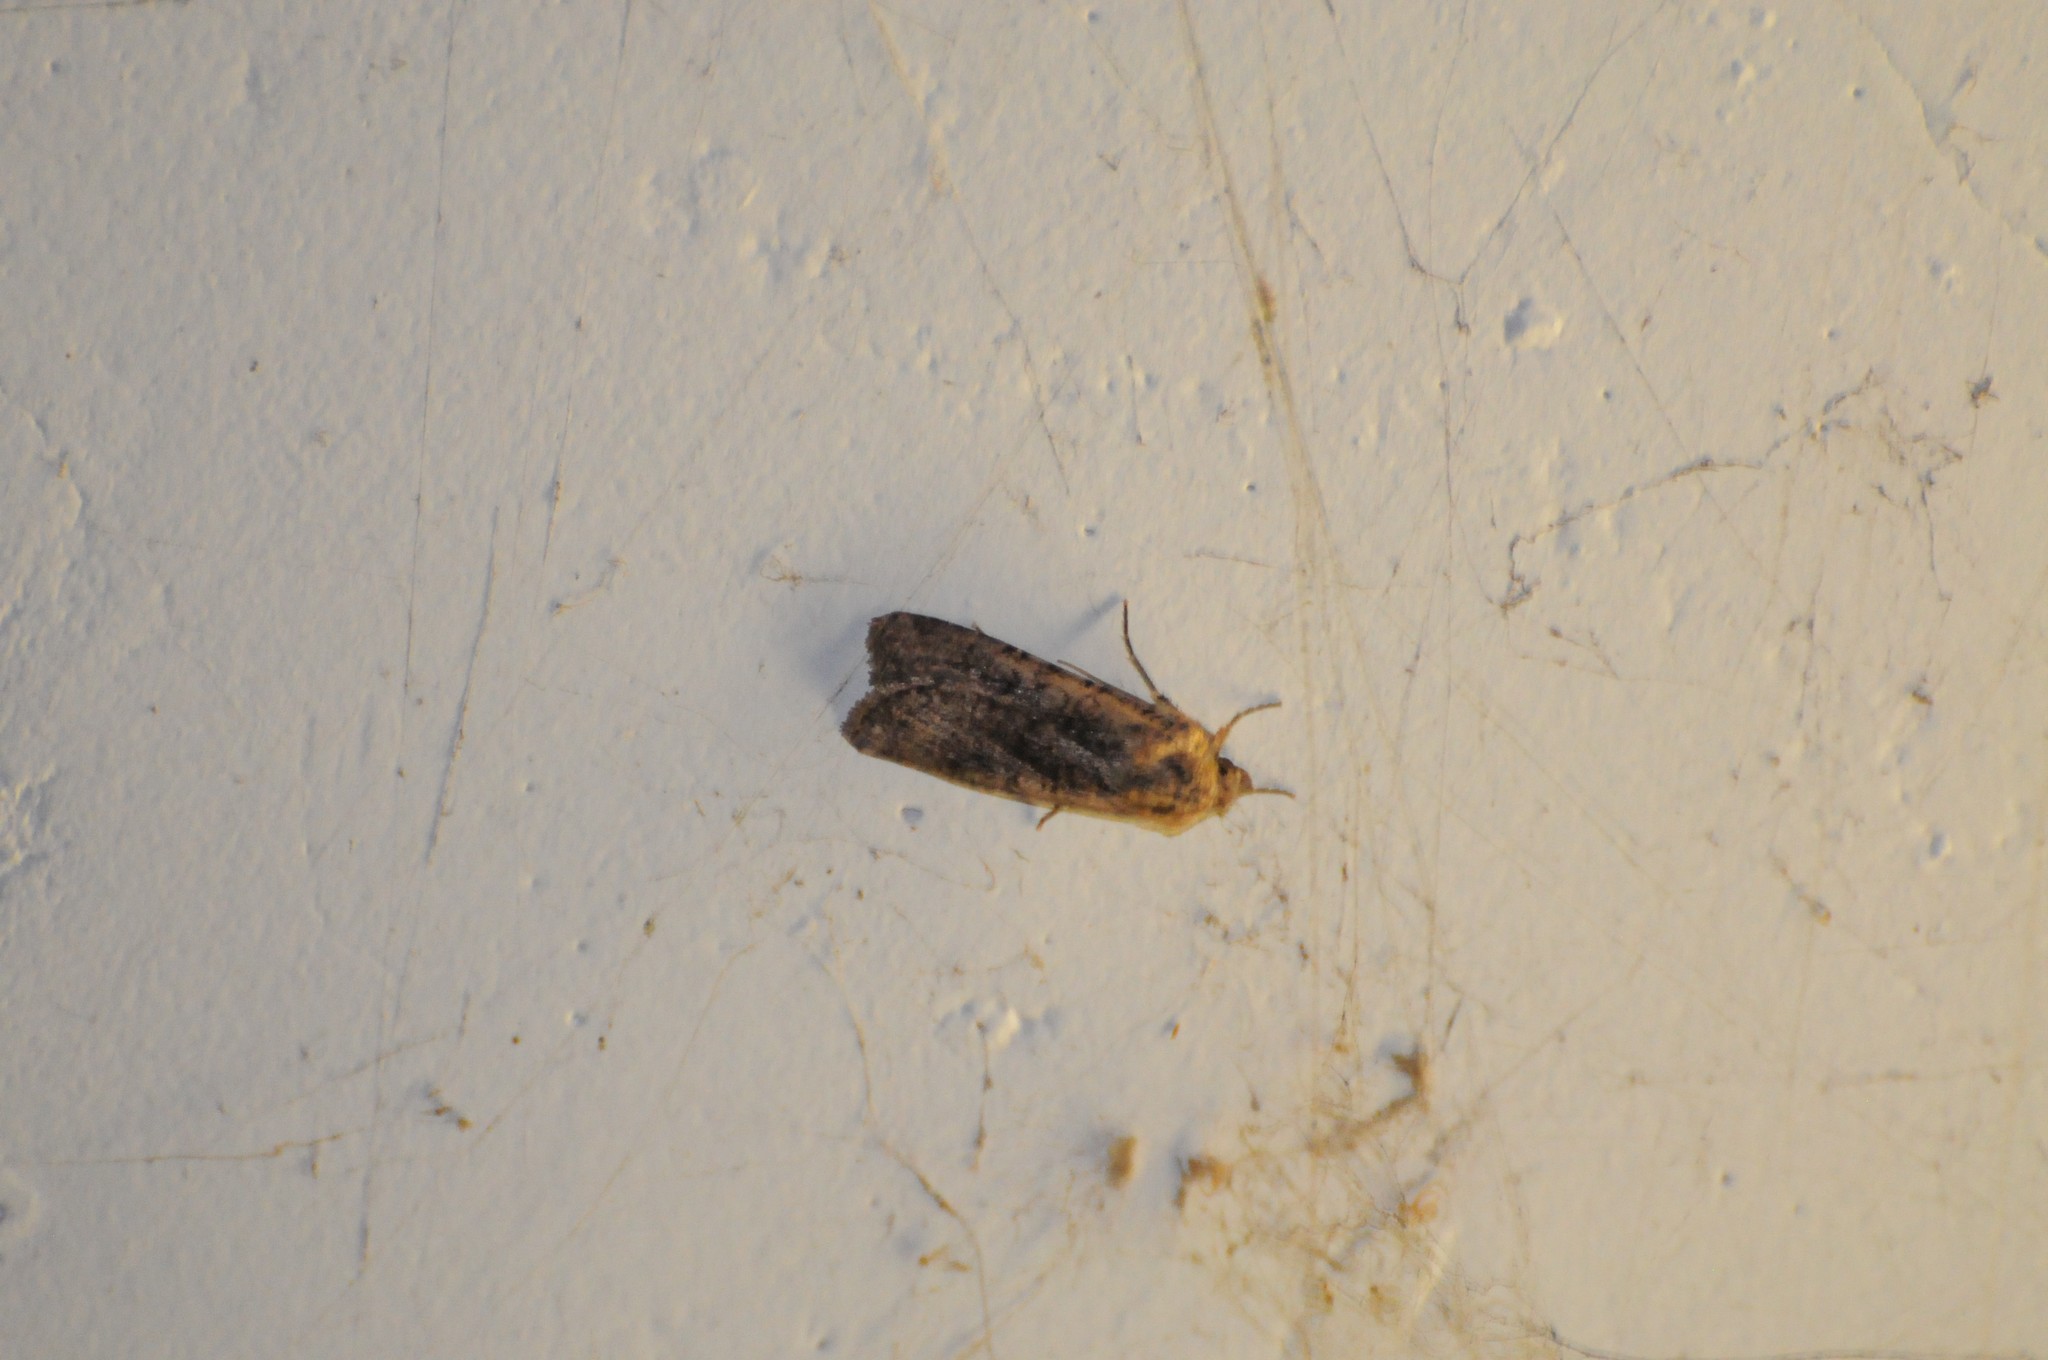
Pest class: cutworms